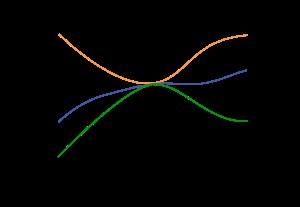
En analyse, le théorème des gendarmes est un théorème concernant la limite d'une fonction. Selon ce théorème, si deux fonctions admettent la même limite en un point, et qu'une troisième fonction est prise en « étau » entre f et h dans le voisinage de a, alors g admet en a une limite, égale à la limite commune de f et h.